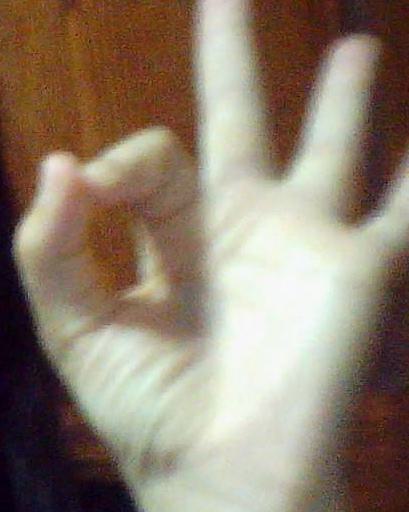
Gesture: ok